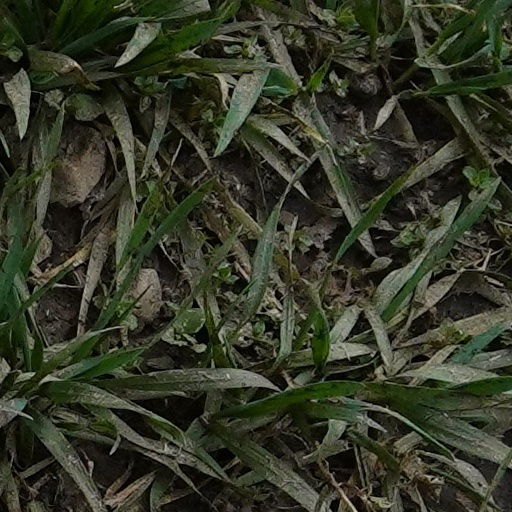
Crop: wheat